John Allen Mathews

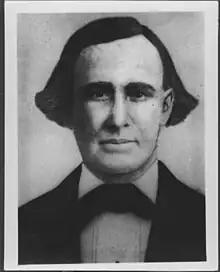
Mathews circa. 1851-1861

John Allen Mathews (1809 - September 19, 1861) was an American frontiersman and slave owner who settled among the Osage Nation and later advocated and died for the Confederate States of America.